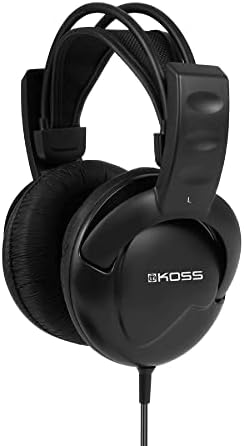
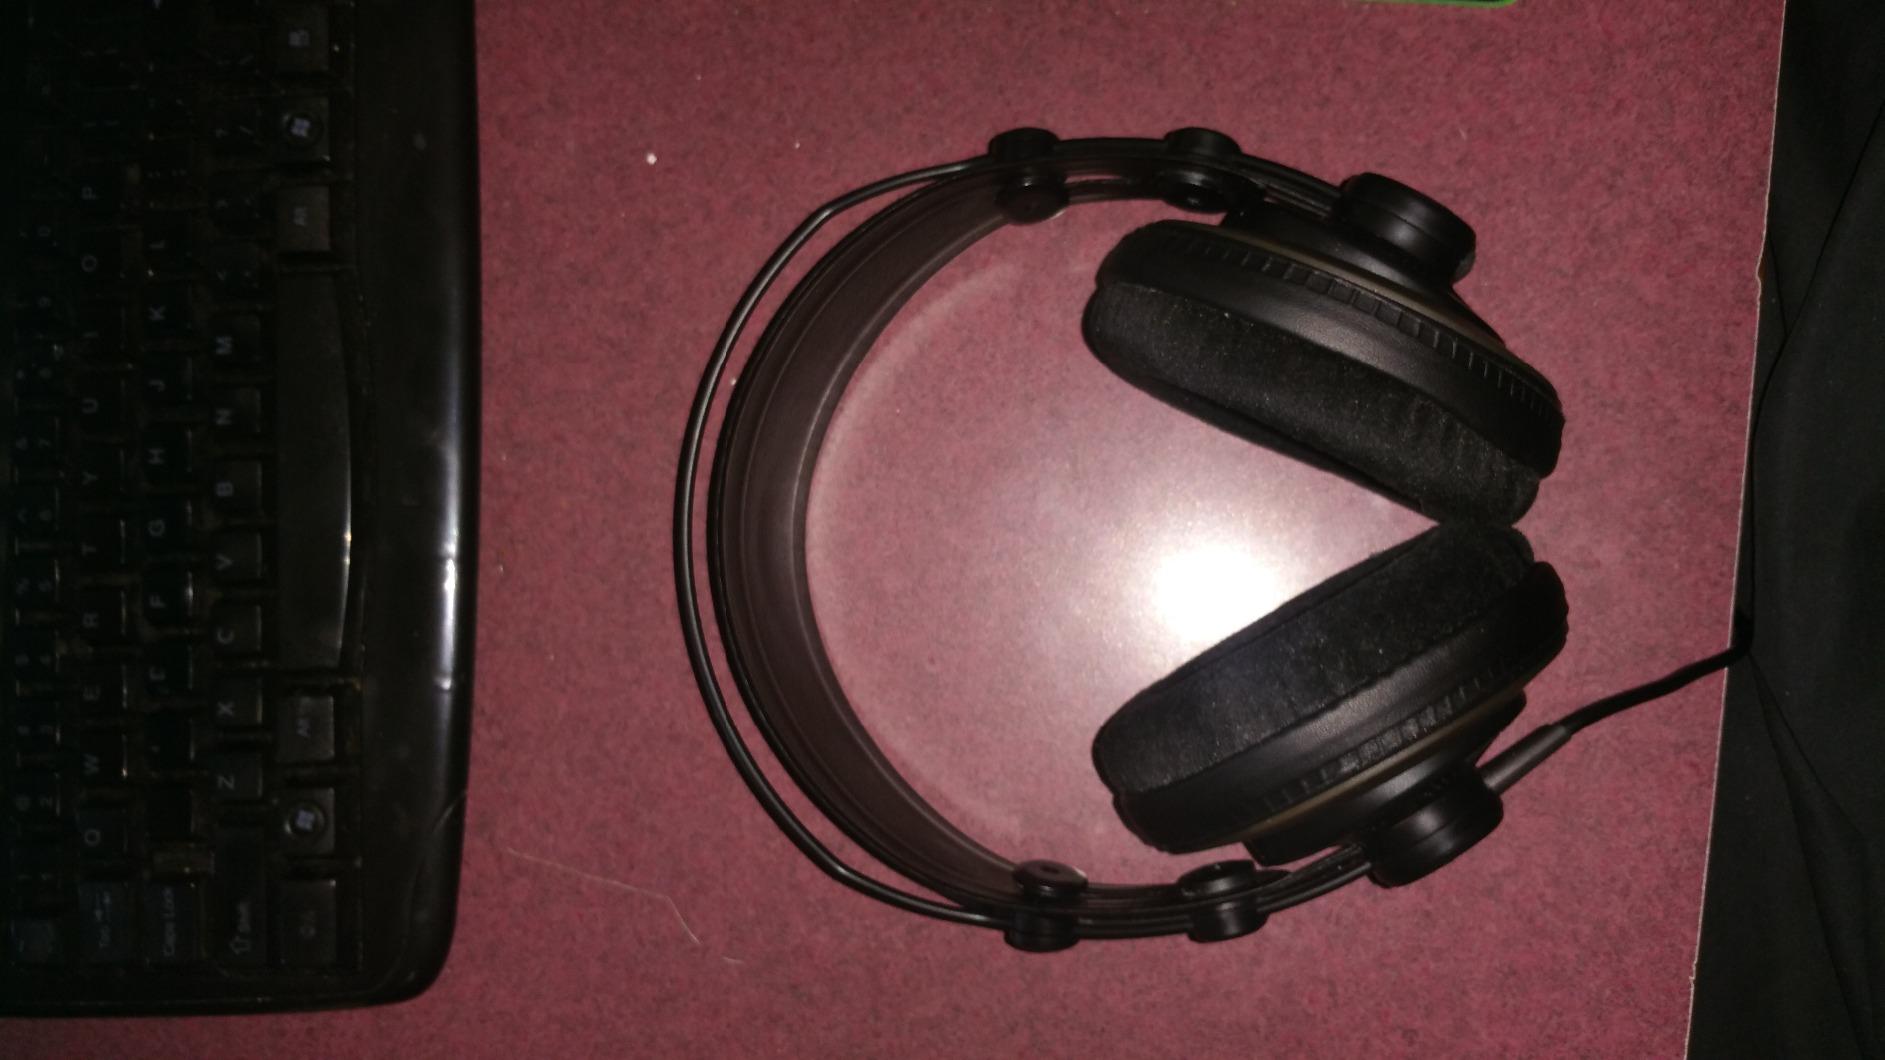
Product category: headphones
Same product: no